Nine in a row

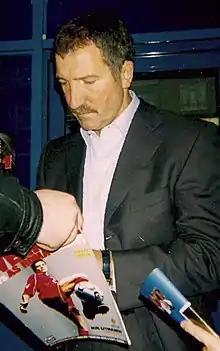
Graeme Souness was Rangers manager for the first two of their run of nine titles, leaving suddenly in the third season – Walter Smith took over

Attendances had been falling across Scotland, including at Celtic where the success had become commonplace to supporters, and in the summer of 1975 the format was changed to a smaller division with the clubs playing each other more often. Rangers also won the first season of the new Premier Division in 1975–76 as part of a treble, again by a comfortable margin (six points) while Celtic struggled in the absence of Jock Stein who missed the season recovering from his car crash injuries. His Celtic side fought back to win the 1976–77 title by nine points (after which Kenny Dalglish moved on to Liverpool), only for Rangers to respond with another treble in 1977–78, challenged by Aberdeen but with Celtic 19 points behind the champions back in fifth place. Jock Stein departed from Celtic that summer, Billy McNeill taking over. More surprisingly, Jock Wallace also resigned from his Rangers position, reportedly after disputes with Willie Waddell over the club's economic plans, halting what appeared to be a power shift towards the Ibrox men.